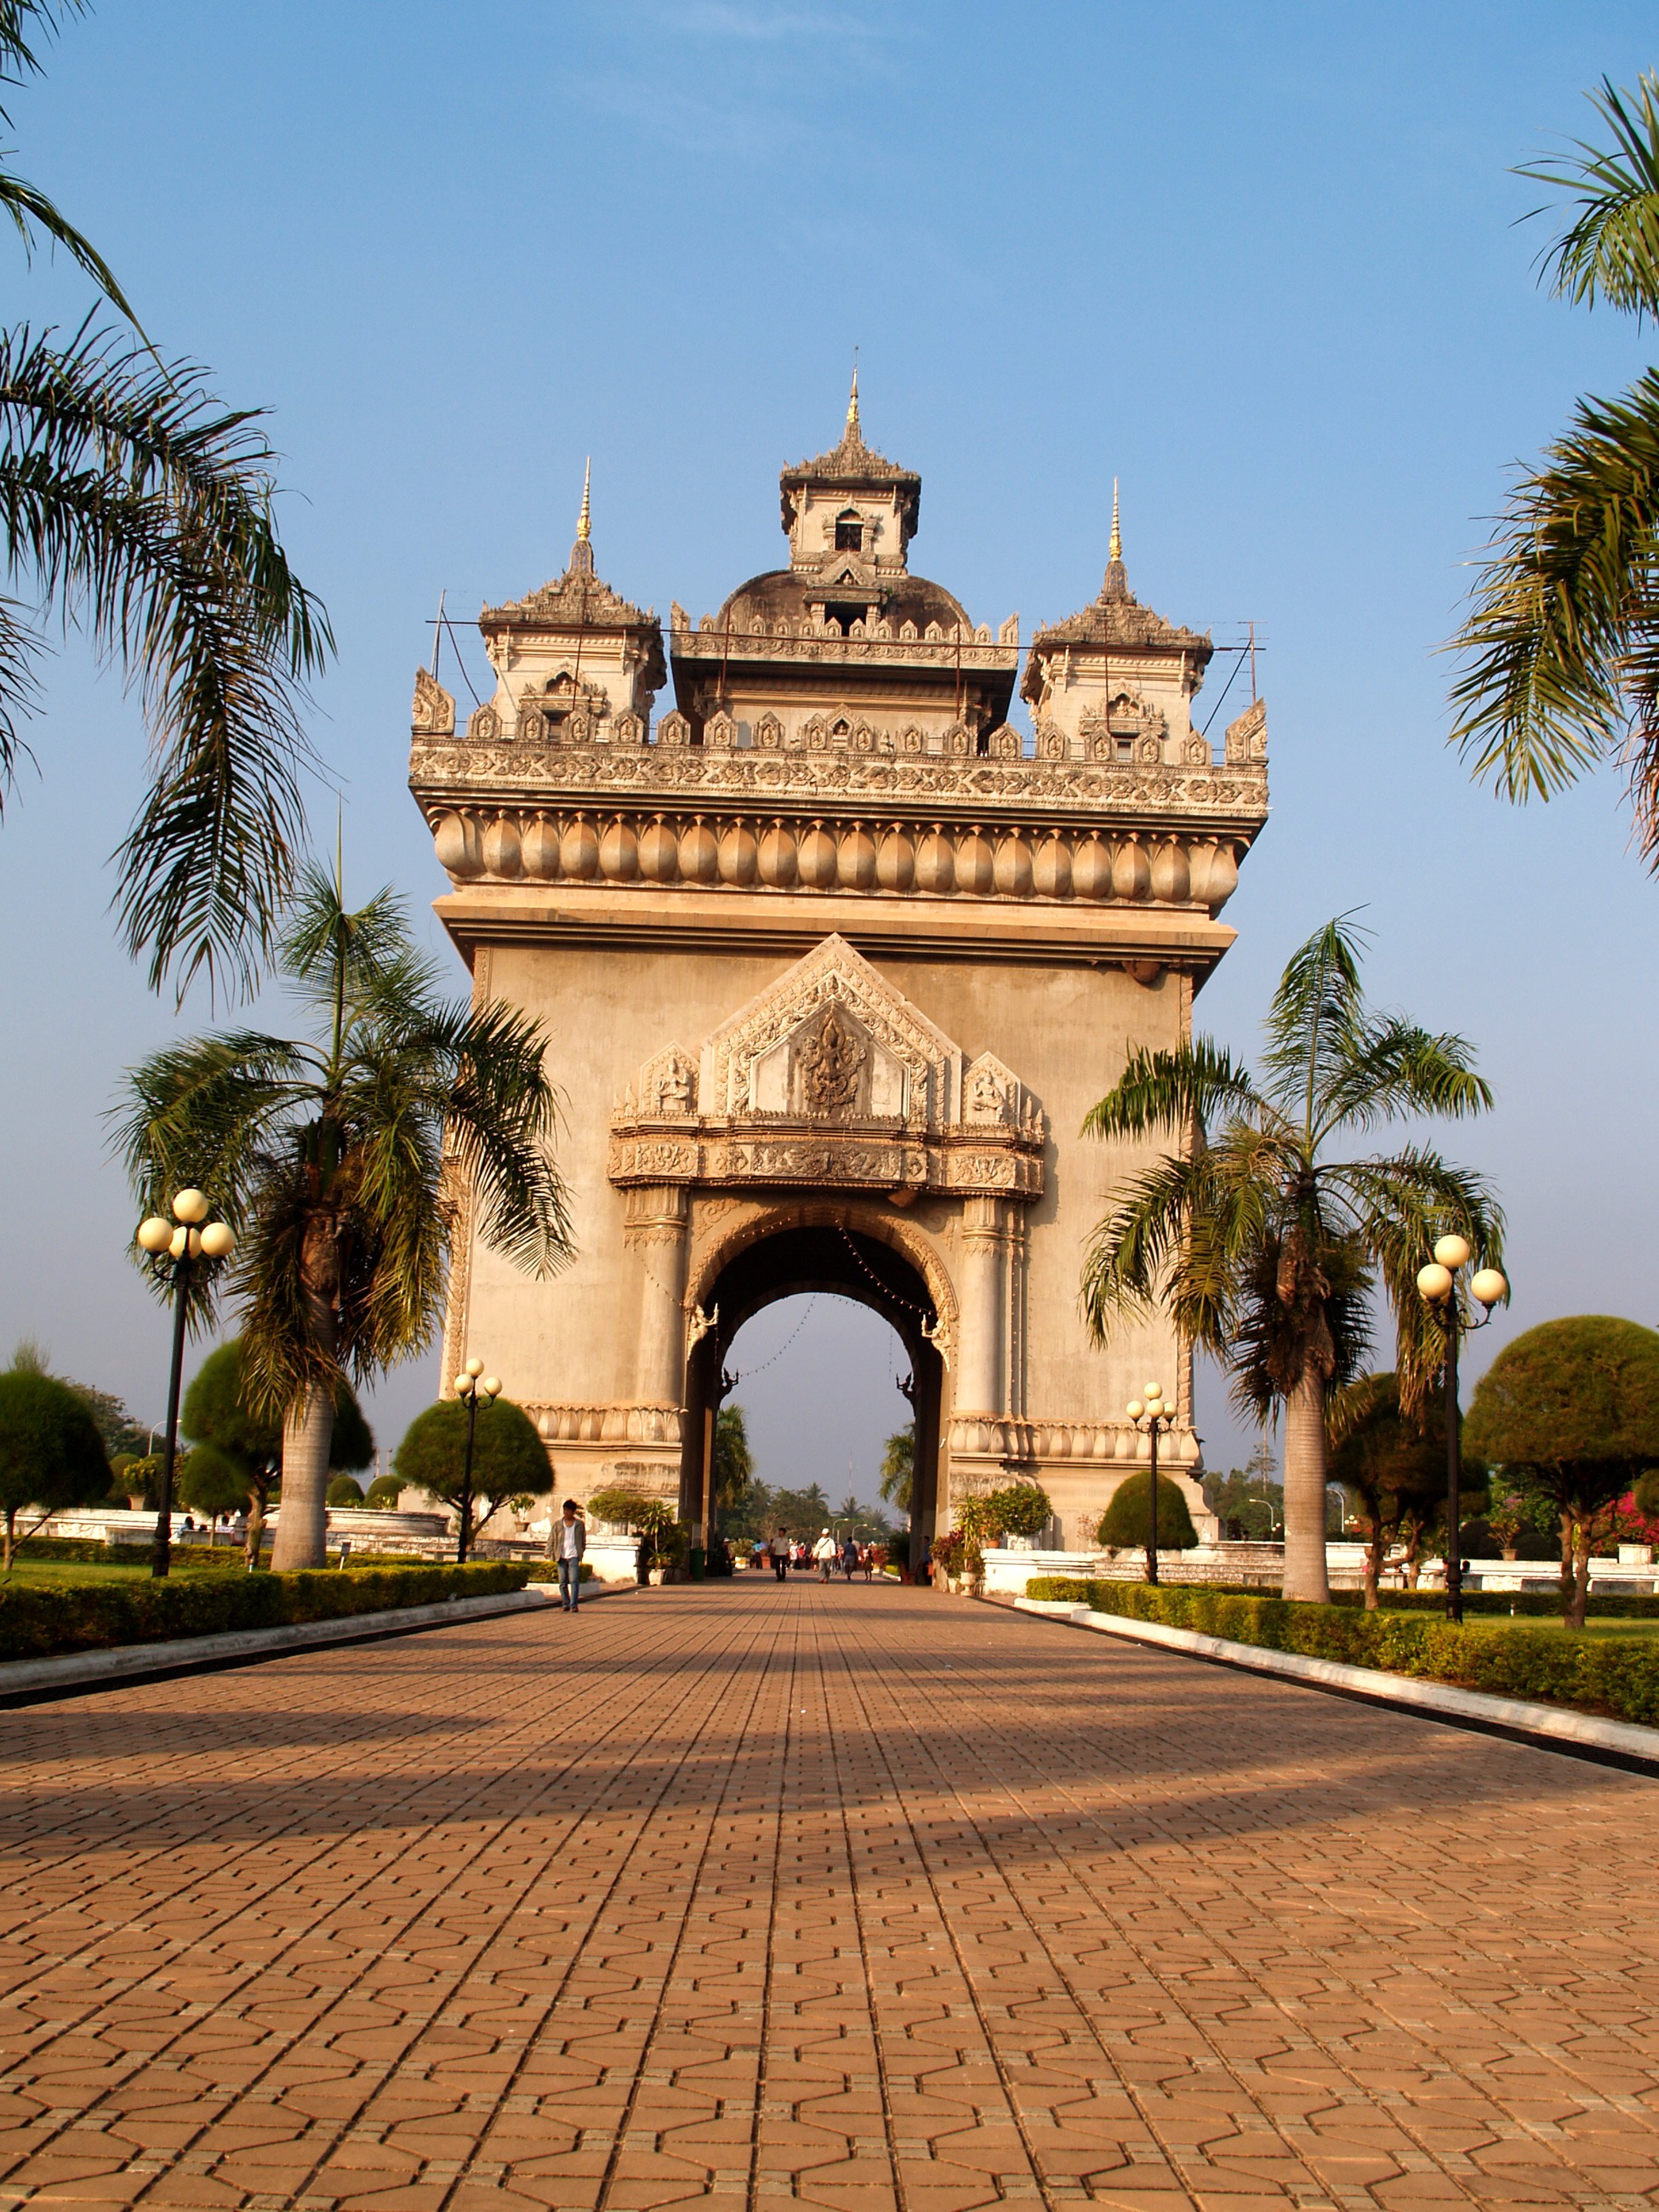
architecture, building, palace, monument, tower, asia, landmark, gate, place of worship, temple, estate, laos, historic site, wat pha that luang, vientiane, ancient history